Baloch Students Organization

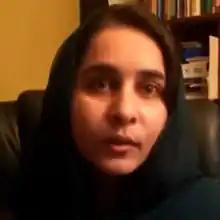
Karima Baloch in a video message to the Indian Prime Minister

Its leader Zahid Baloch was abducted in March 2014. His whereabouts are not known. 29 year-old Karima Baloch, a psychology student, then became the leader. Karima insisted that the organization uses peaceful means by carrying out demonstrations and marches. It aims to raise the political awareness of the people. However, she also added that any struggle against injustice is legitimate, whether "peaceful or armed." Malik Siraj Akbar, a Harvard-based political analyst, calls it a "very unique organization that does not have any parallels in Pakistan." It is one of the very few organizations that have managed to mobilize women at a social and political level. In 2016 Karima was chosen as one of BBC's 100 Women.